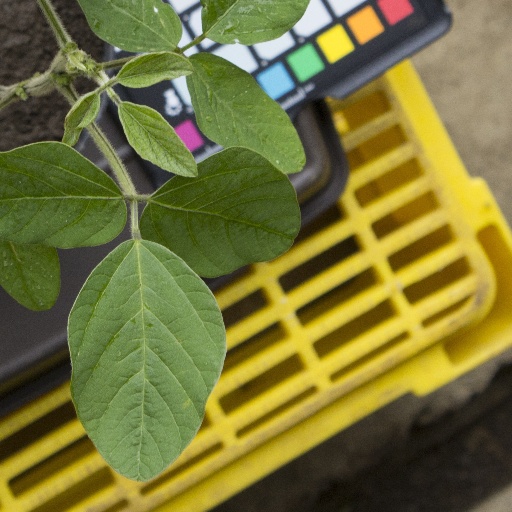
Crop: soybean